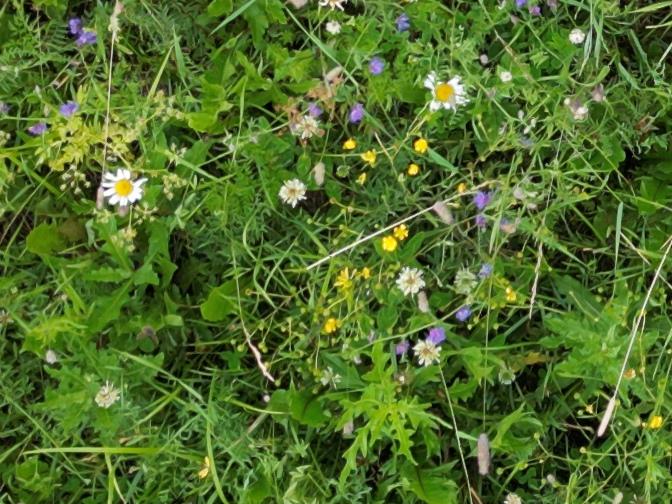
Flowers visible: yarrow flowers,  daisy flowers,  daisy flowers,  daisy flowers,  daisy flowers, yarrow flowers